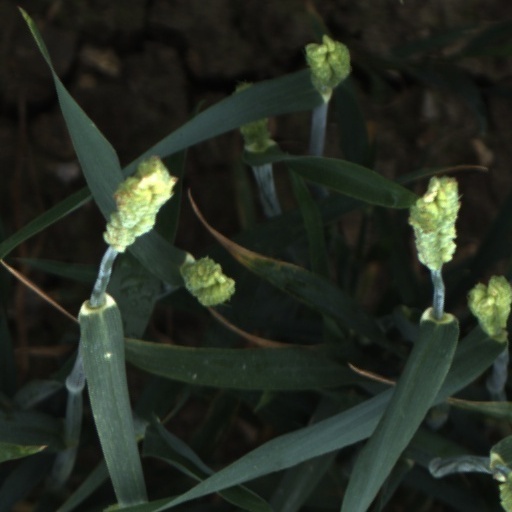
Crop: wheat